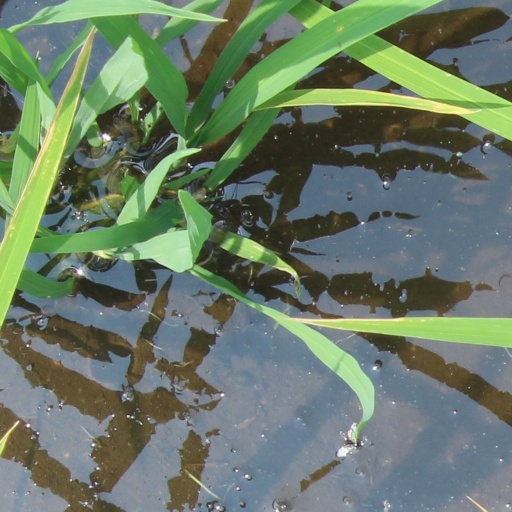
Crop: rice